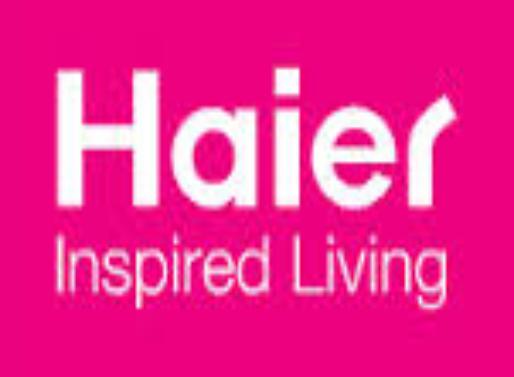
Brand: haier
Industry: Electronic